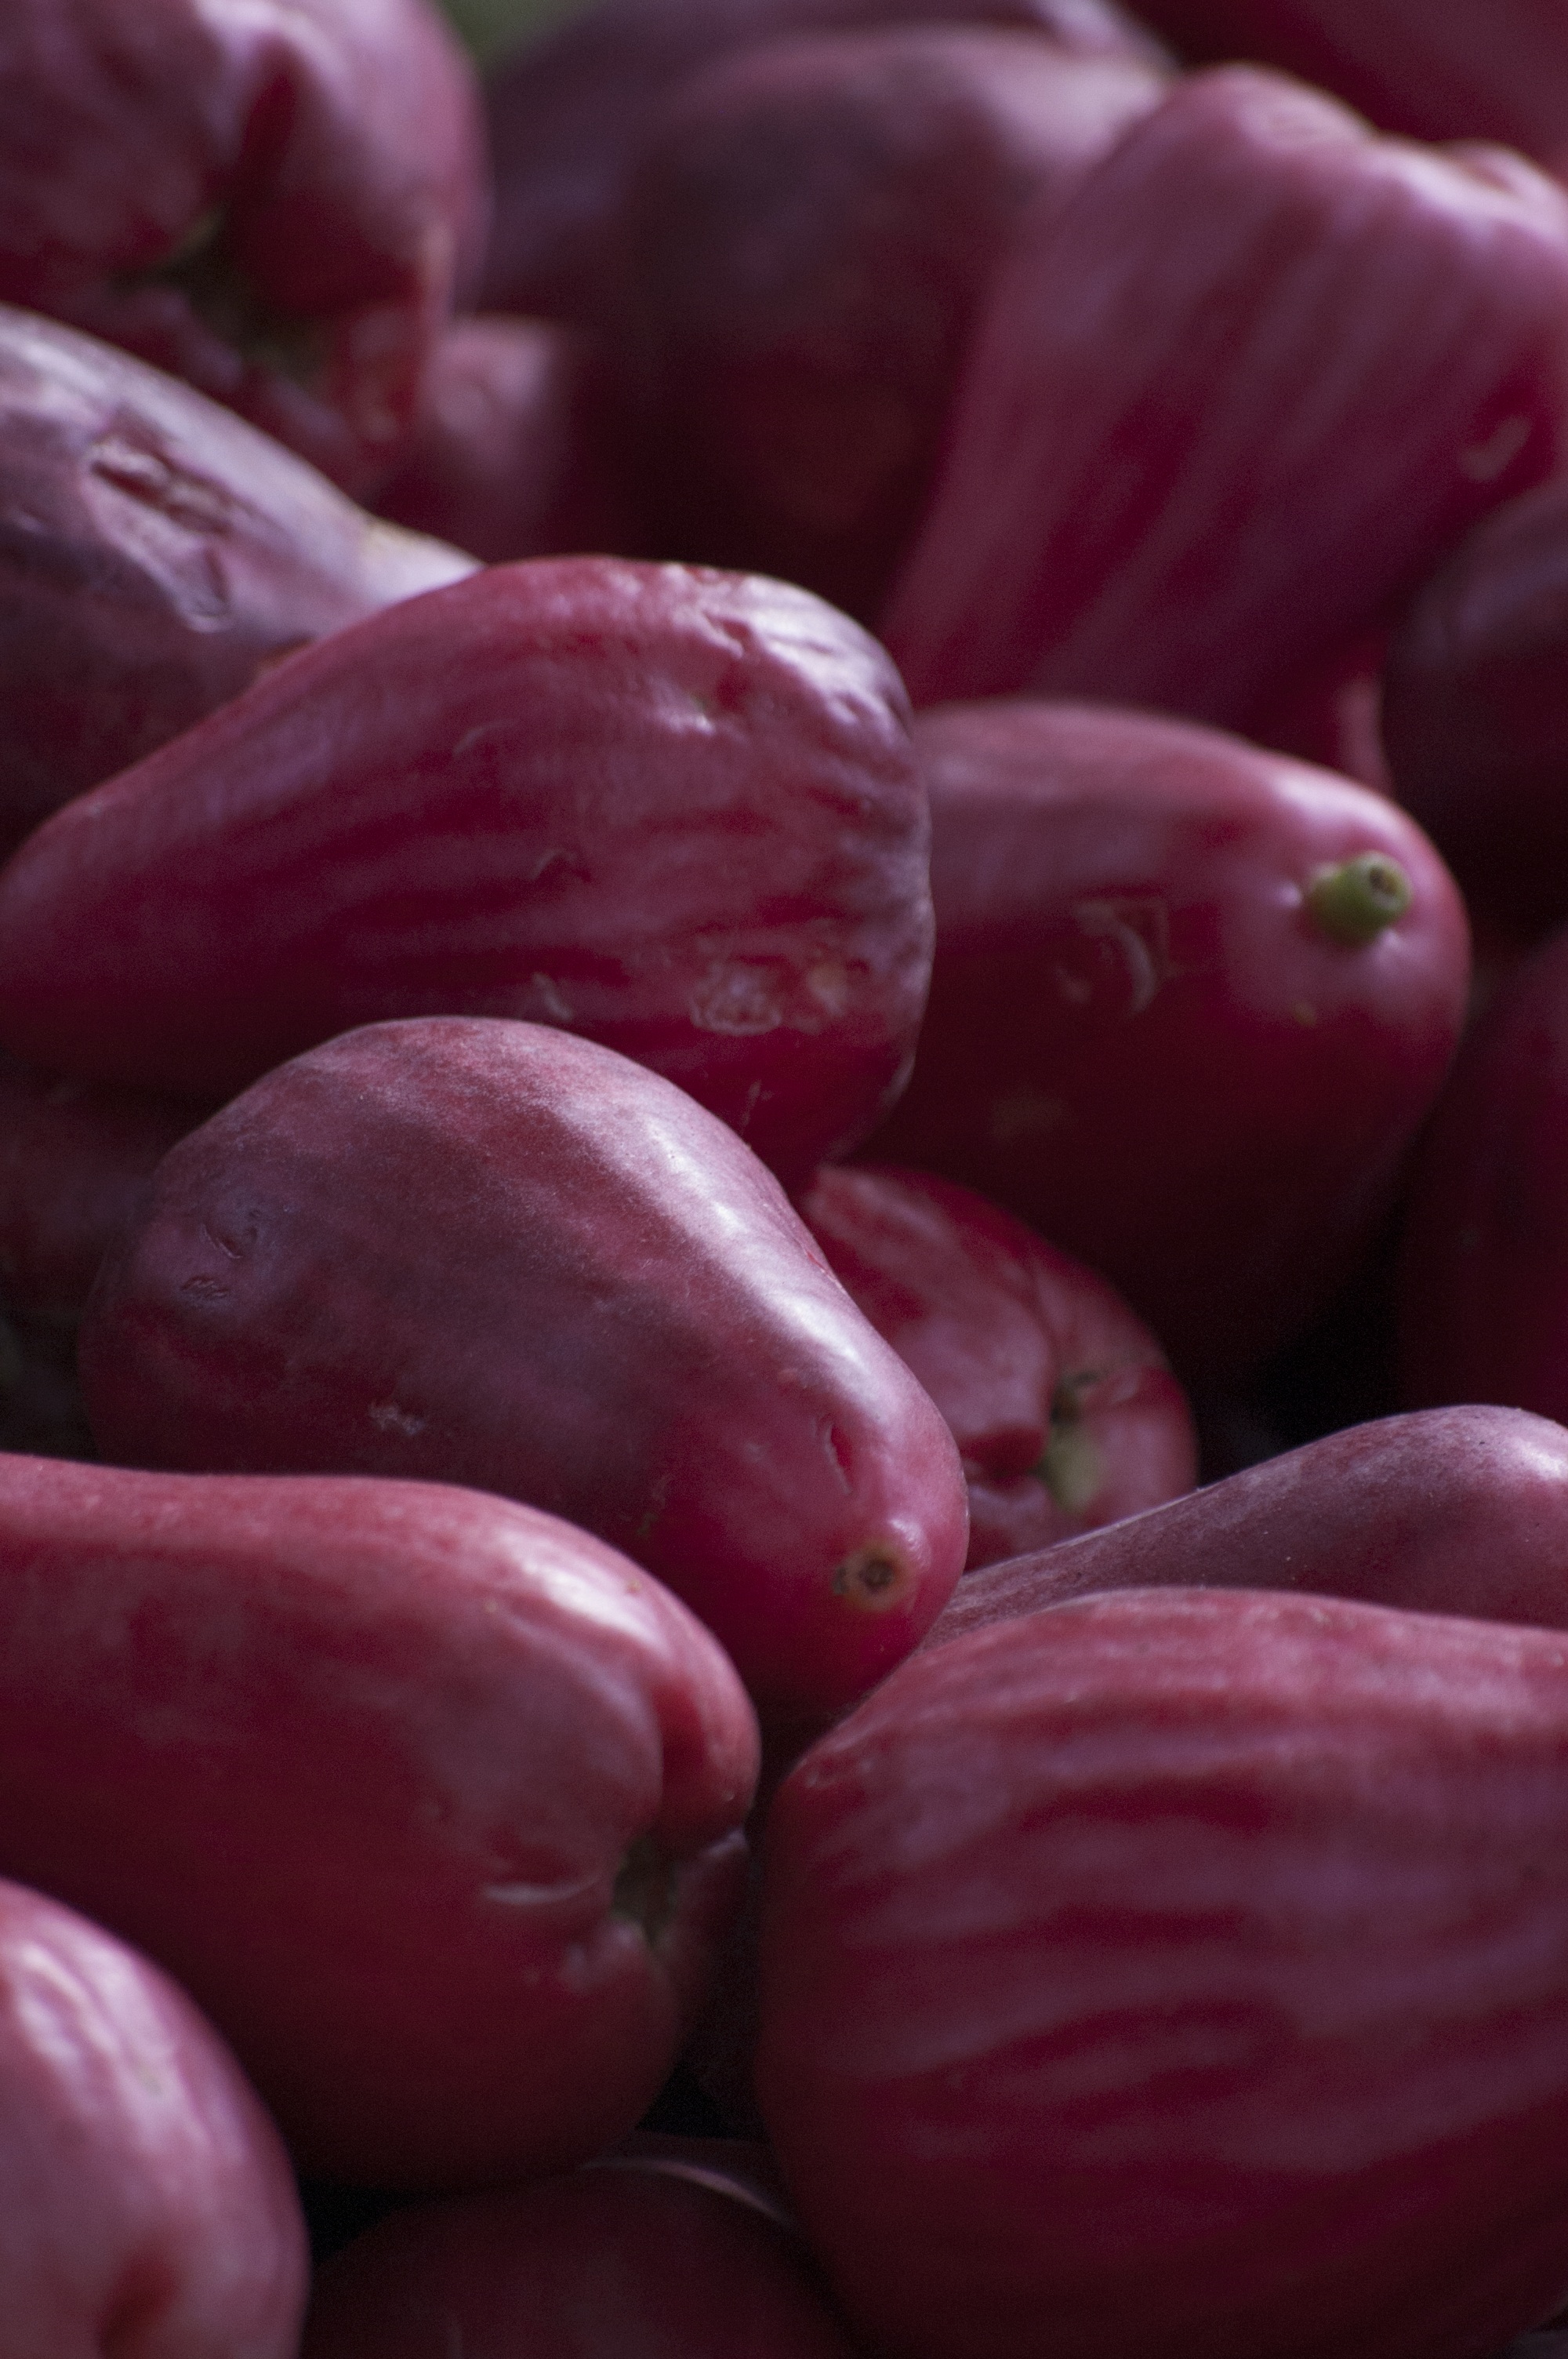
outdoor, plant, fruit, food, red, produce, vegetable, tropical, natural, america, exotic, red fruit, costa rica, flowering plant, shallot, red onion, land plant, malay apple